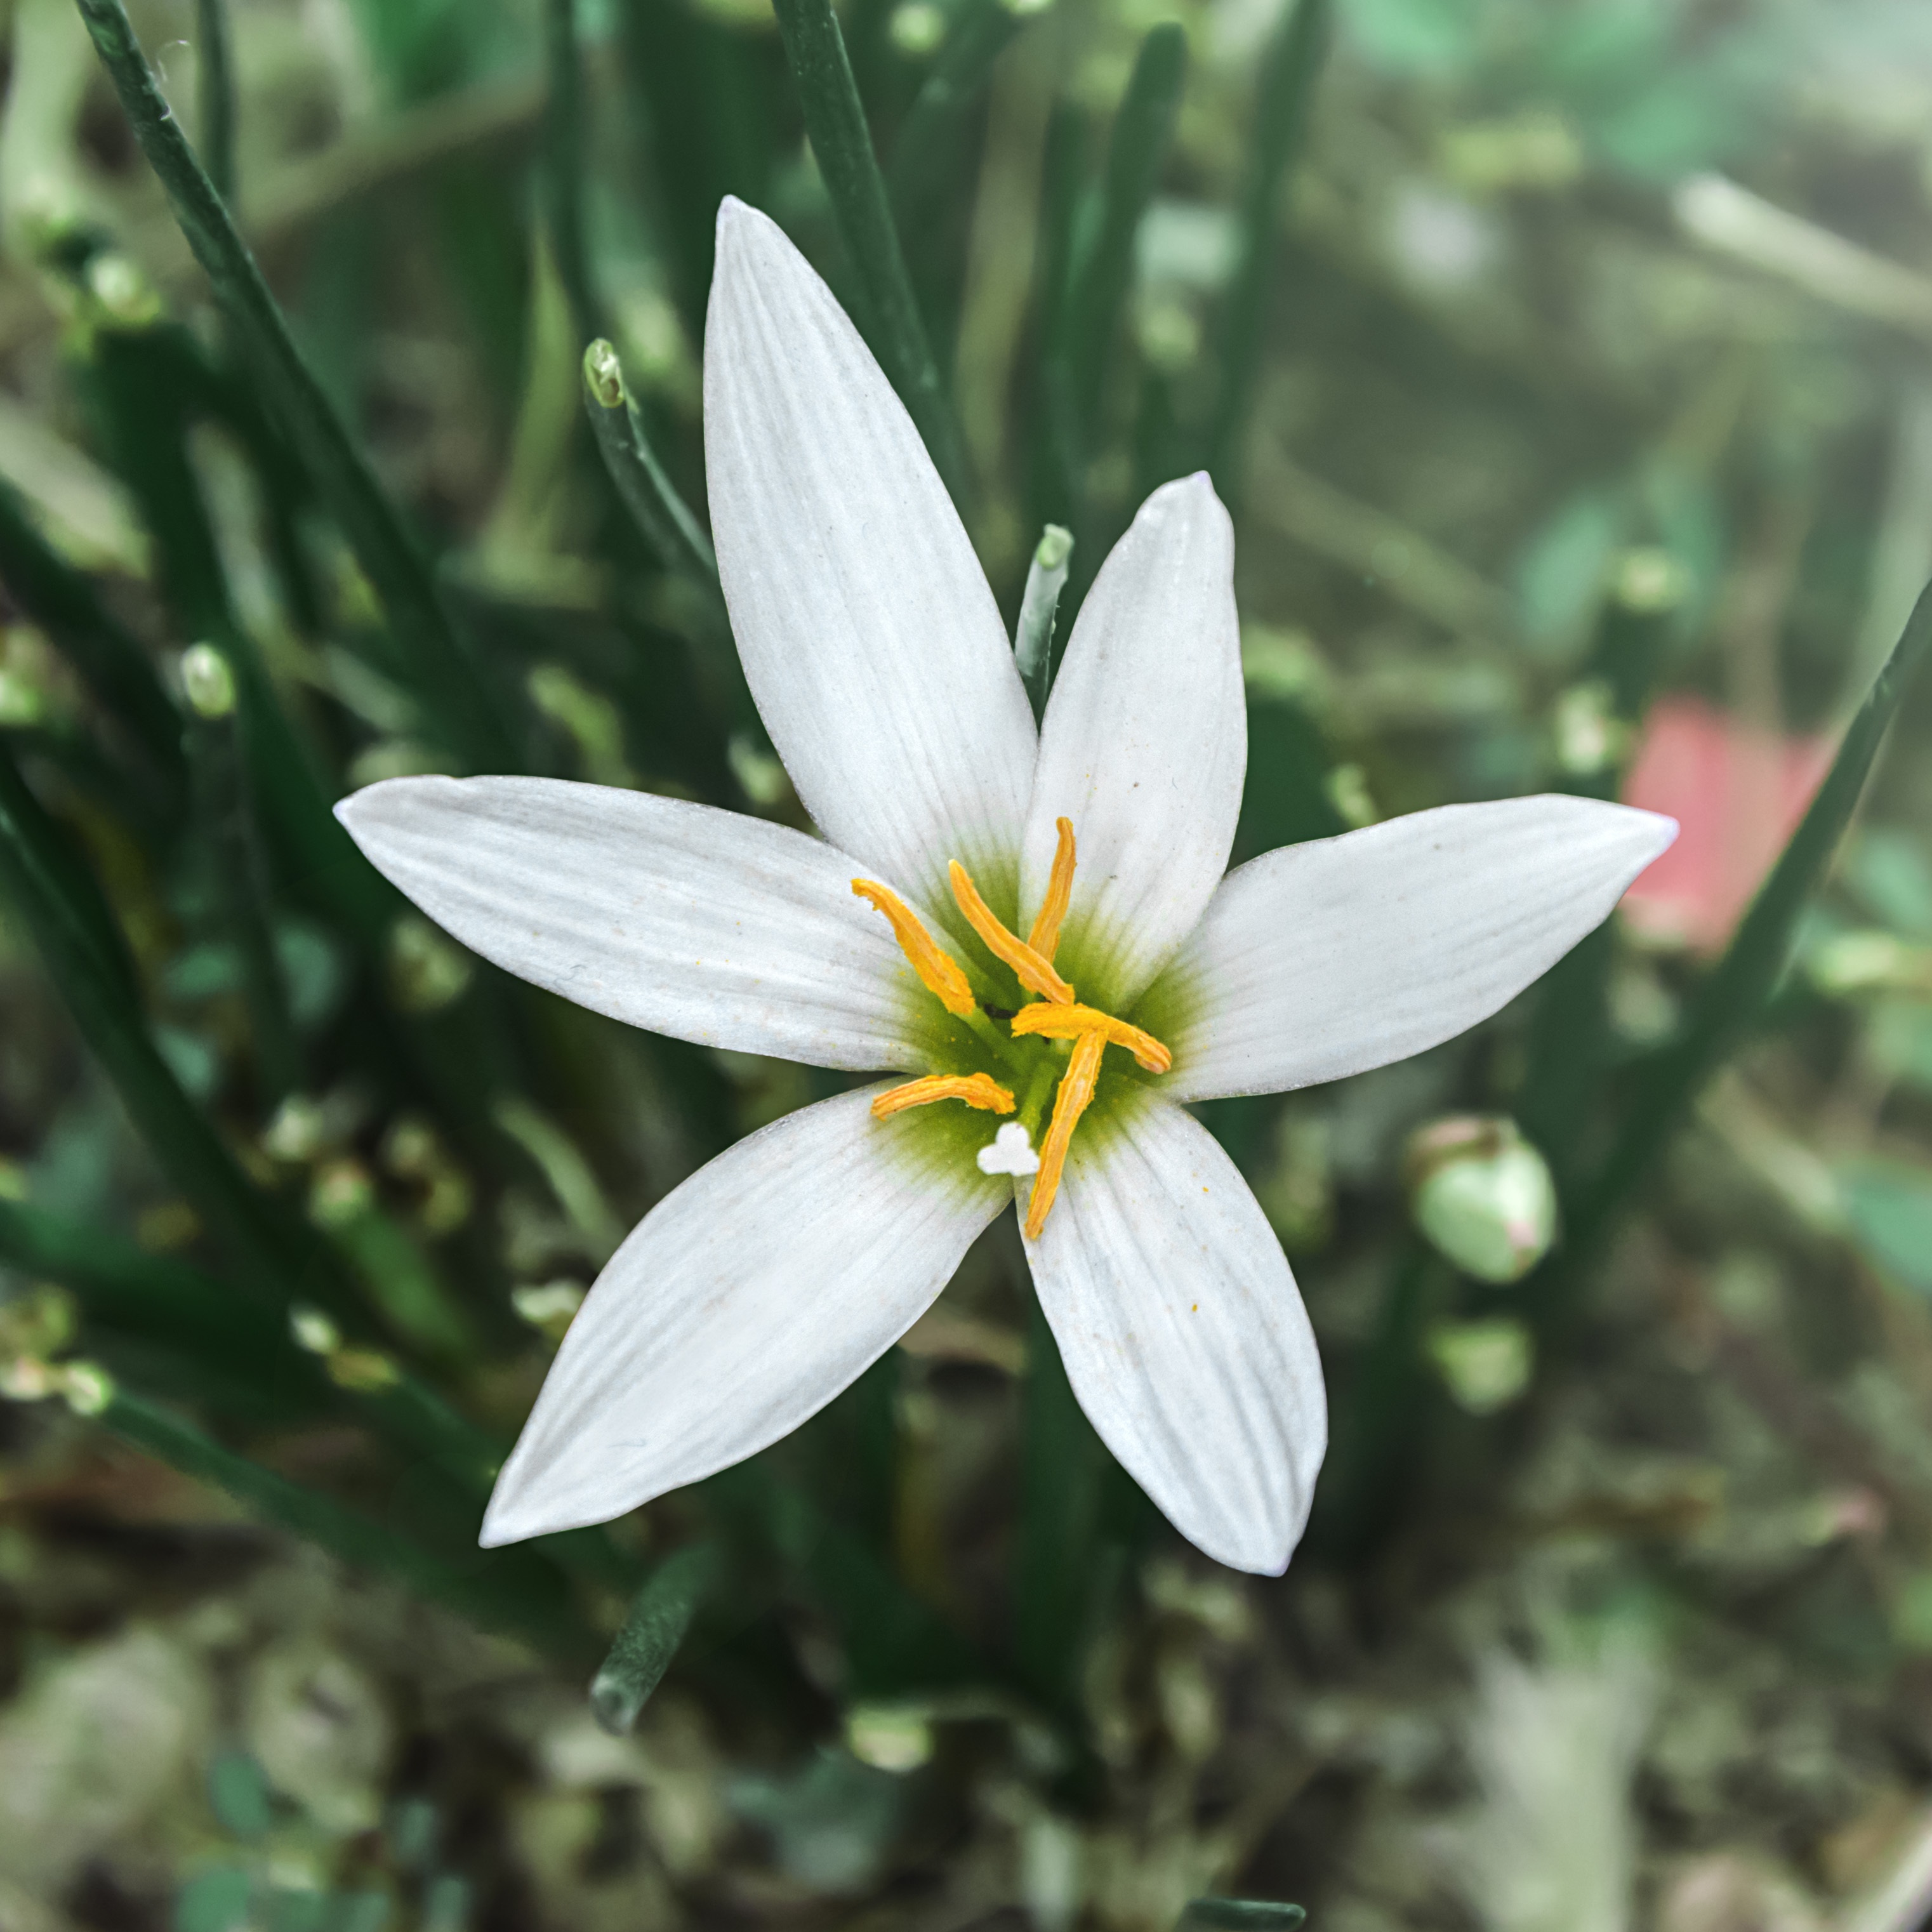
blossom, plant, white, flower, petal, autumn, botany, flora, wildflower, crocus, ornamental plants, macro photography, flowering plant, little flower, garden plants, medicinal plants, land plant, fawn lily, zephyranthes candida